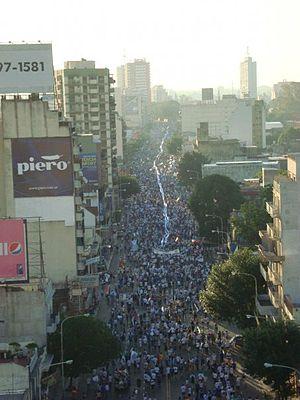
Le Club Atlético Vélez Sarsfield est un club omnisports argentin particulièrement connu pour son équipe de football, fondé le 1ᵉʳ janvier 1910 et basé à Buenos Aires.